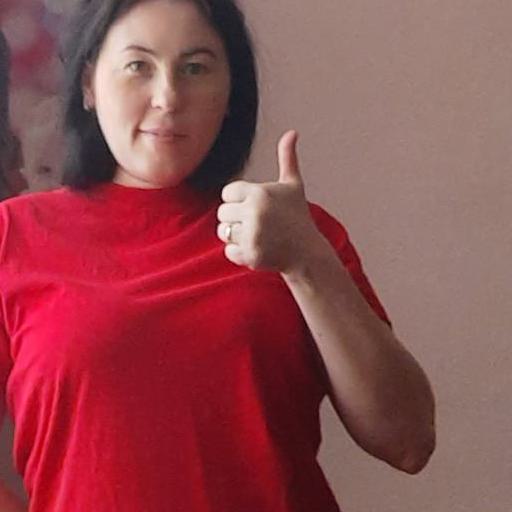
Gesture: like